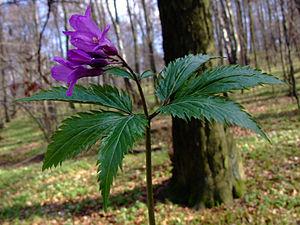
Cette liste de Tracheophyta de Bosnie-Herzégovine, ainsi que d’espèces introduites est un aperçu incomplet d’espèces de mousses, de fougères, de gymnospermes et d’angiospermes citées dans la littérature disponible en langues bosniaque, croate, serbe et serbo-croate. Cet aperçu n’inclue pas des espèces cultivées ni celles occasionnellement introduites.